Hyper-IL-6

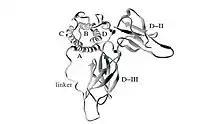

Hyper-IL-6 has been used to test which cells depend on Interleukin-6 trans-signaling in their response to the cytokine Interleukin-6. To this end, cells were treated with Interleukin-6 and alternatively with Hyper-IL-6. Cells, which respond to Interleukin-6 alone do express an Interleukin-6 receptor whereas cells, which only respond to Hyper-IL-6 but not to Interleukin-6 alone depend in their response to the cytokine on Interleukin-6 trans-signaling. It turned out that hematopoietic stem cells, neural cells, smooth muscle cells and endothelial cells are typical target cells of Interleukin-6 trans-signaling.